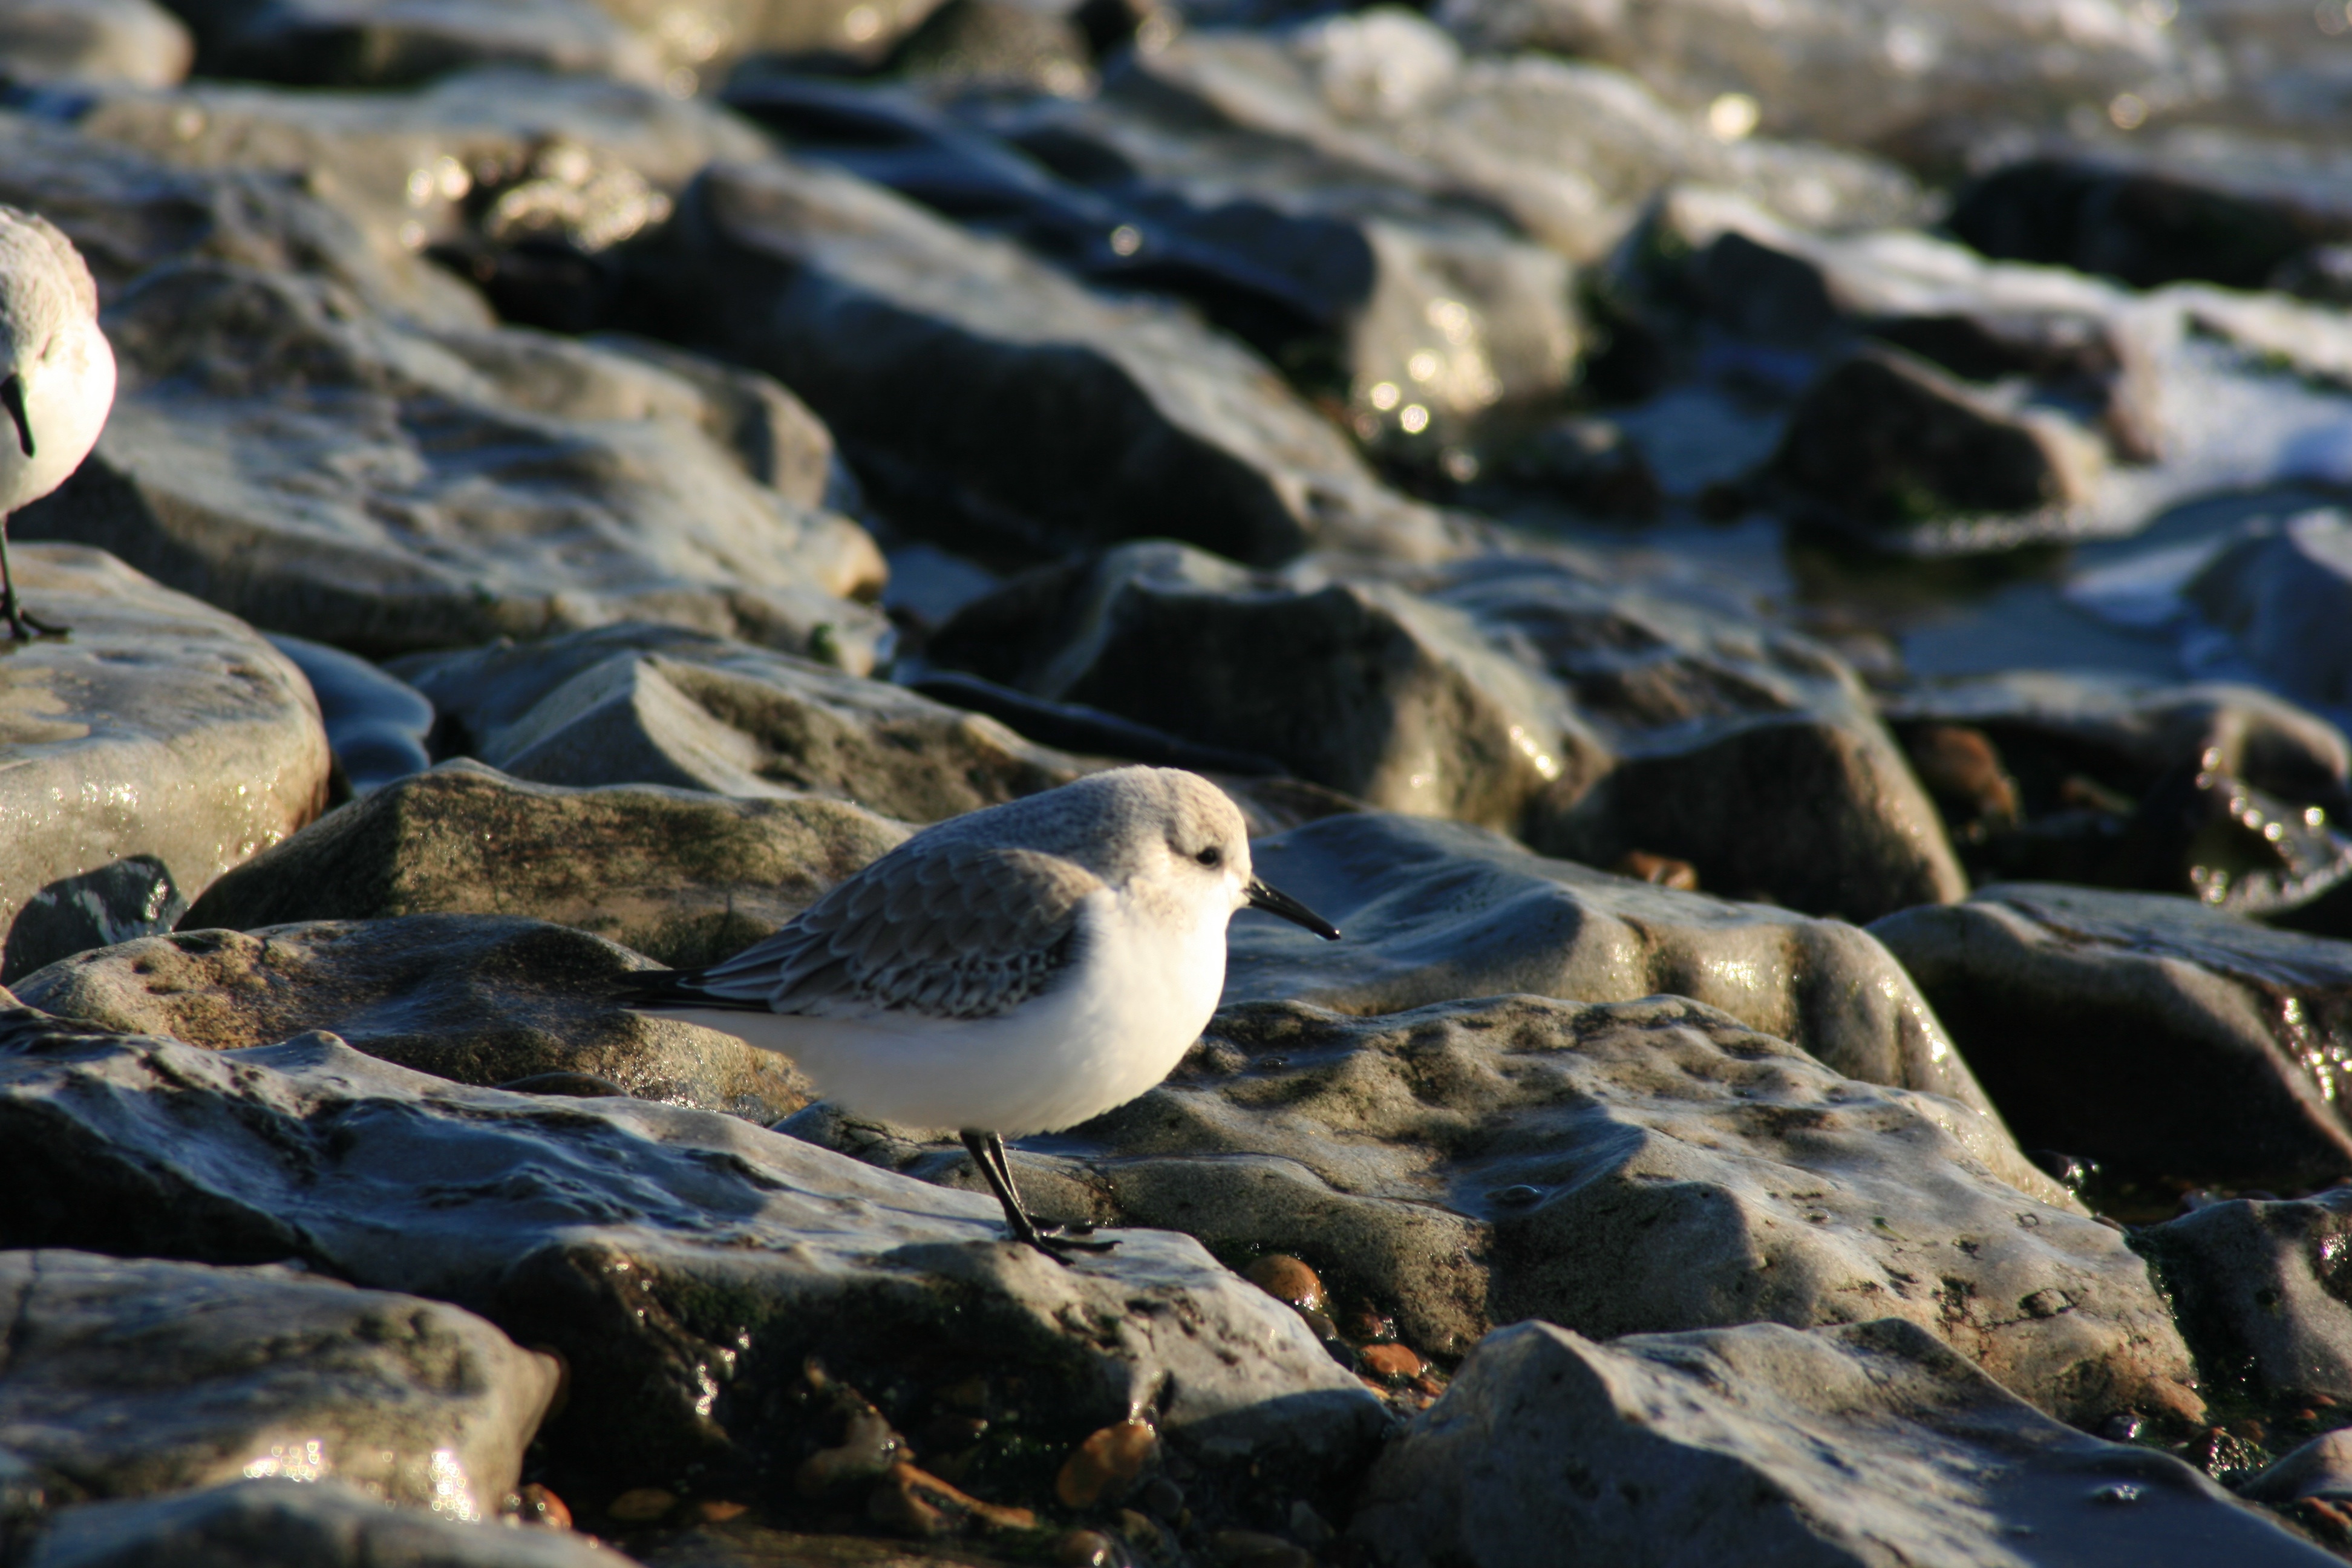
sea, water, nature, rock, bird, flower, wildlife, blue, fauna, shorebird, perching bird, cinclidae